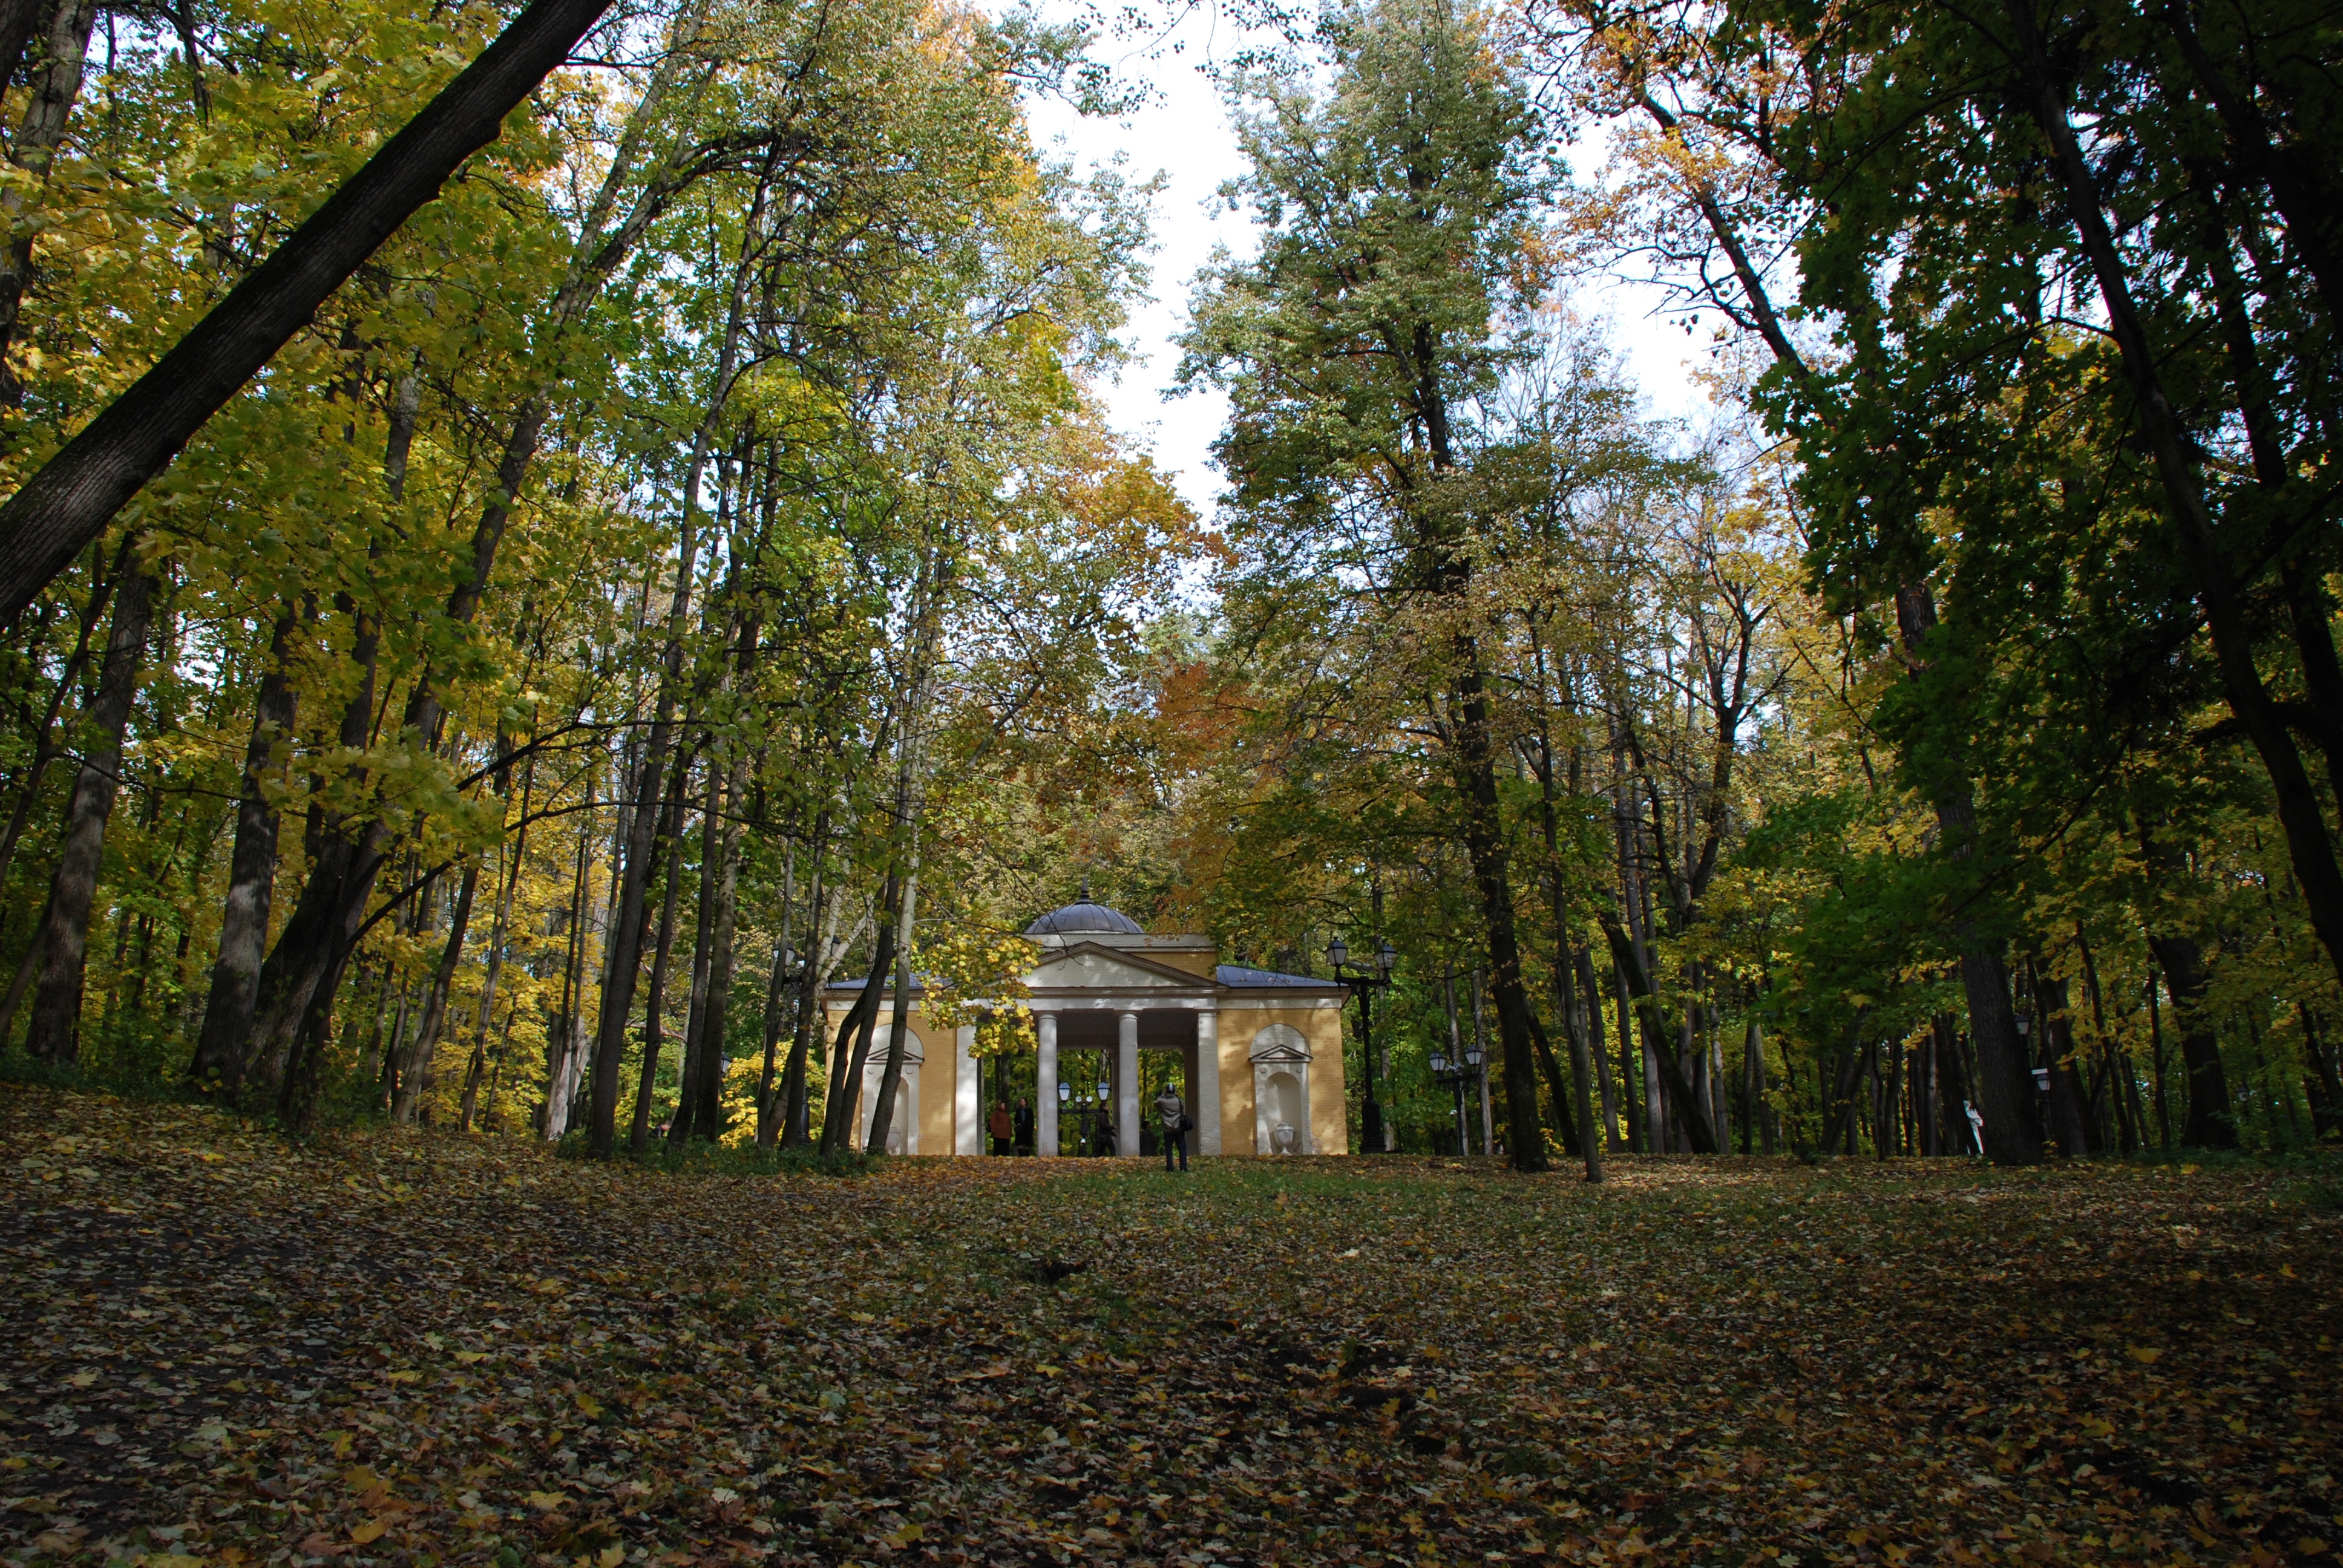
tree, forest, sunlight, leaf, autumn, park, backyard, season, plantation, estate, woodland, habitat, natural environment, woody plant